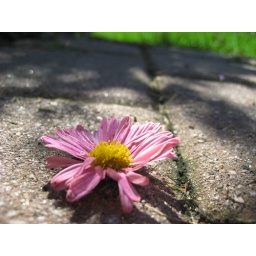
a flower that fell of the plant in front of my house.